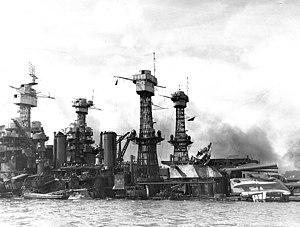
L’attaque de Pearl Harbor est une attaque surprise menée par les forces aéronavales japonaises le 7 décembre 1941 contre la base navale américaine de Pearl Harbor située sur l’île d’Oahu, dans le territoire américain d’Hawaï. Autorisée par l'empereur du Japon Hirohito, elle vise à détruire la flotte du Pacifique de l’United States Navy. Cette attaque provoque l'entrée des États-Unis dans le conflit mondial.